Trabecular oedema

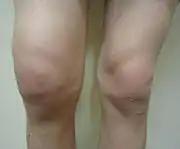

Common symptoms of BME include joint effusion, joint pain, and warmth, which are related to joint inflammation. Patients usually have severe pain in the bones or joints, which often leads to limitations in functionality that harm their quality of life.